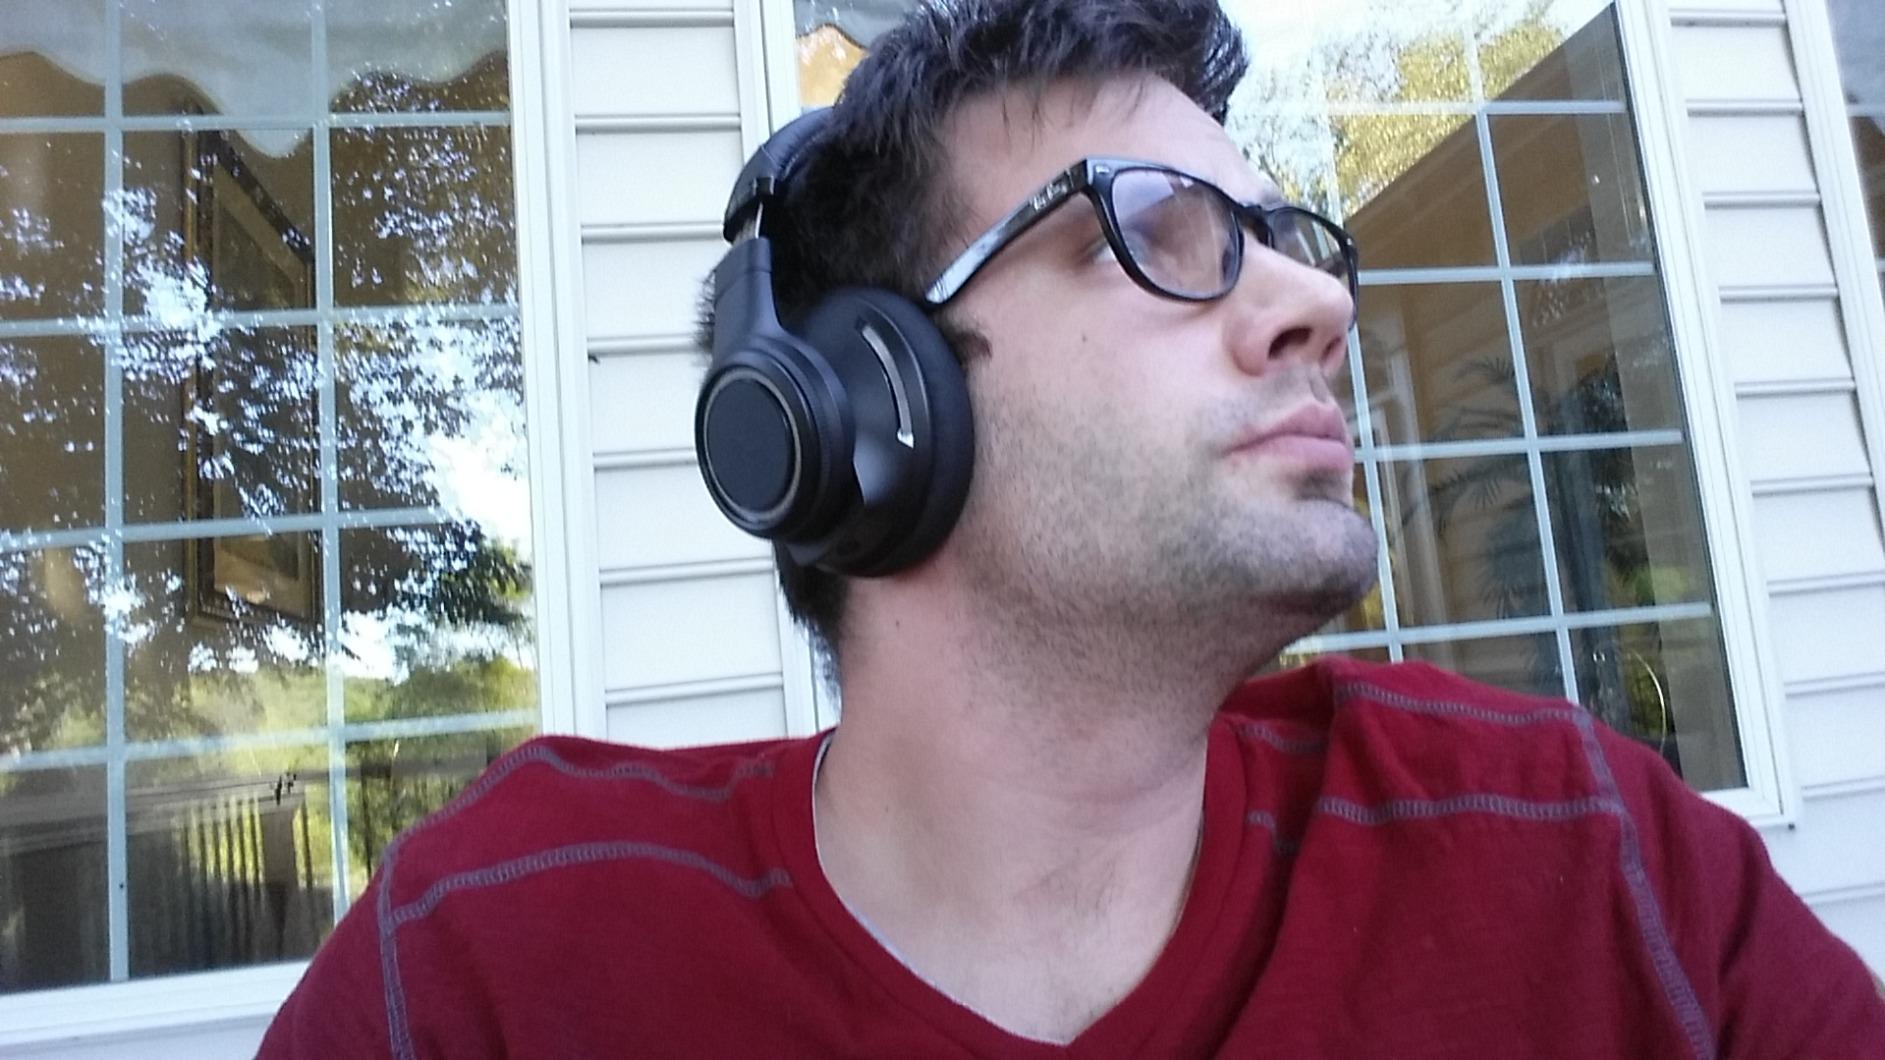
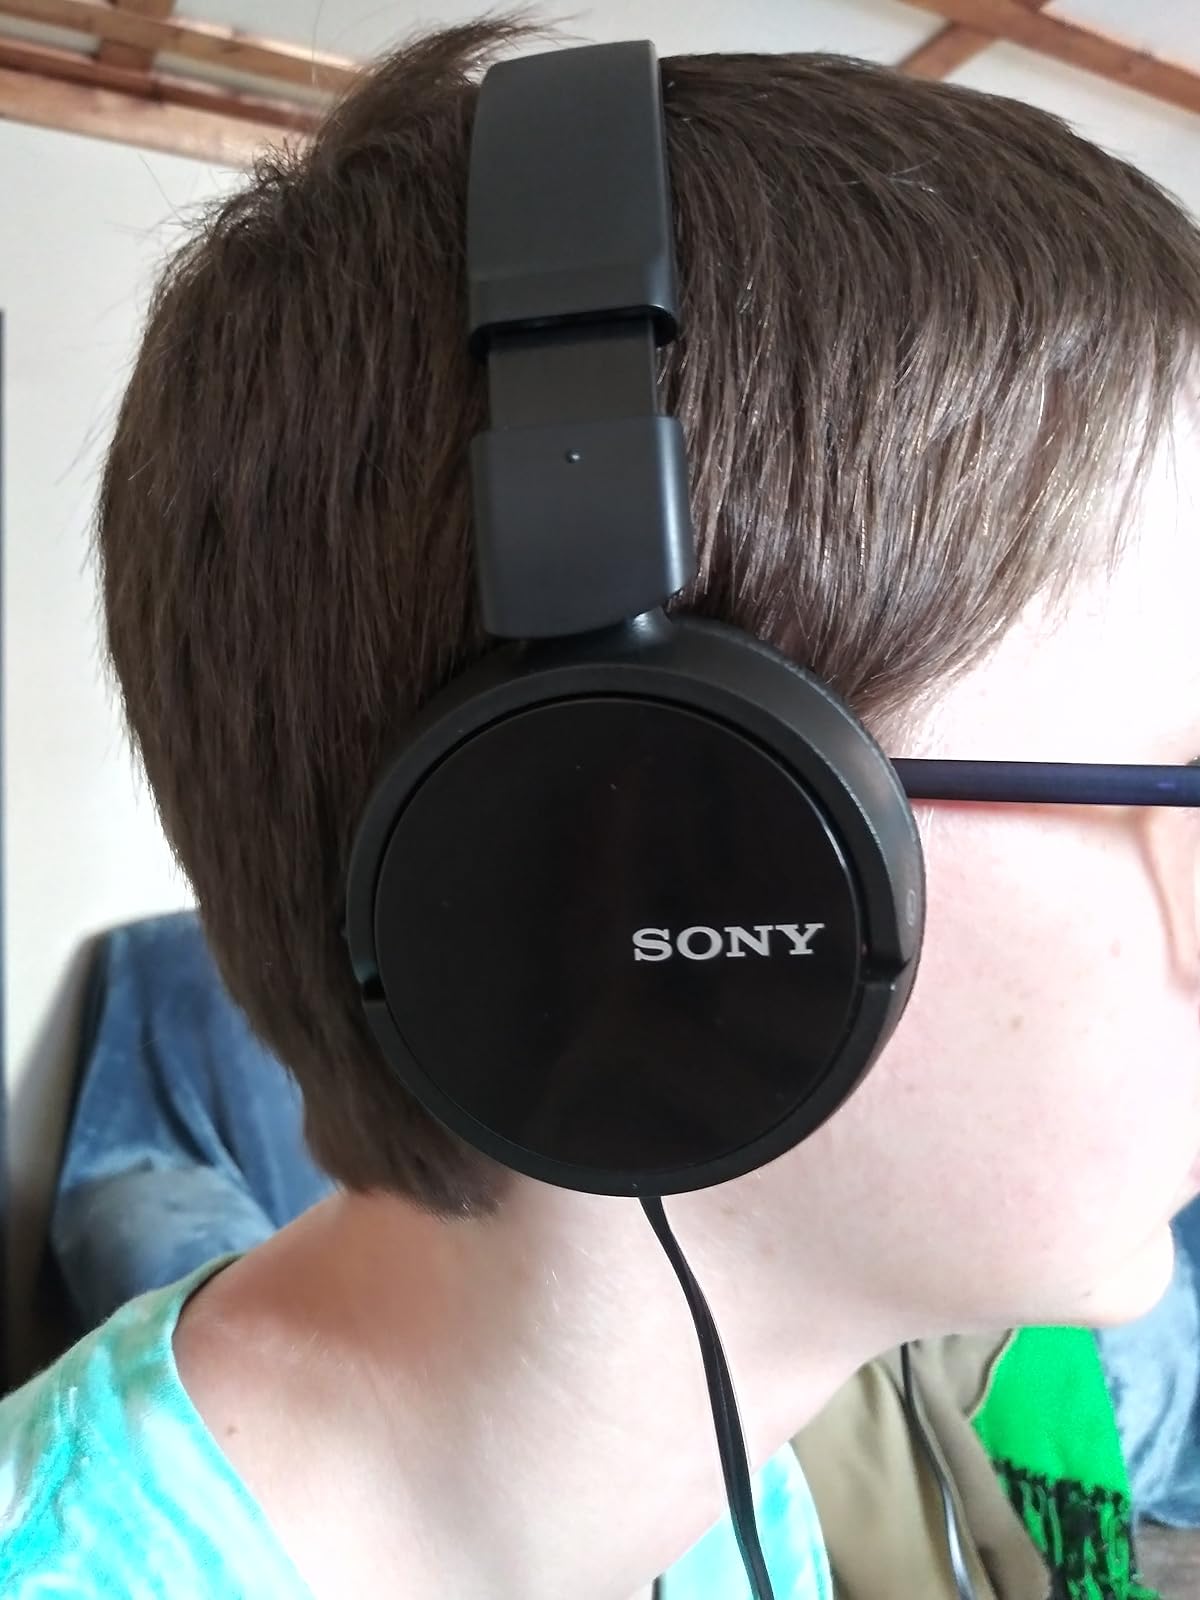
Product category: headphones
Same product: no